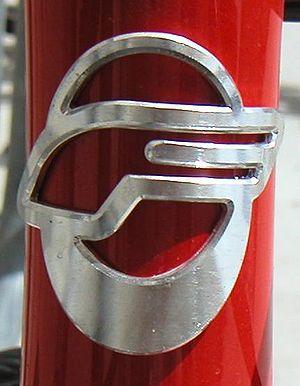
Cette liste des fabricants de bicyclettes liste toutes les entreprises qui fabriquent des bicyclettes.